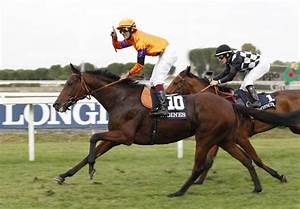
Label: horse